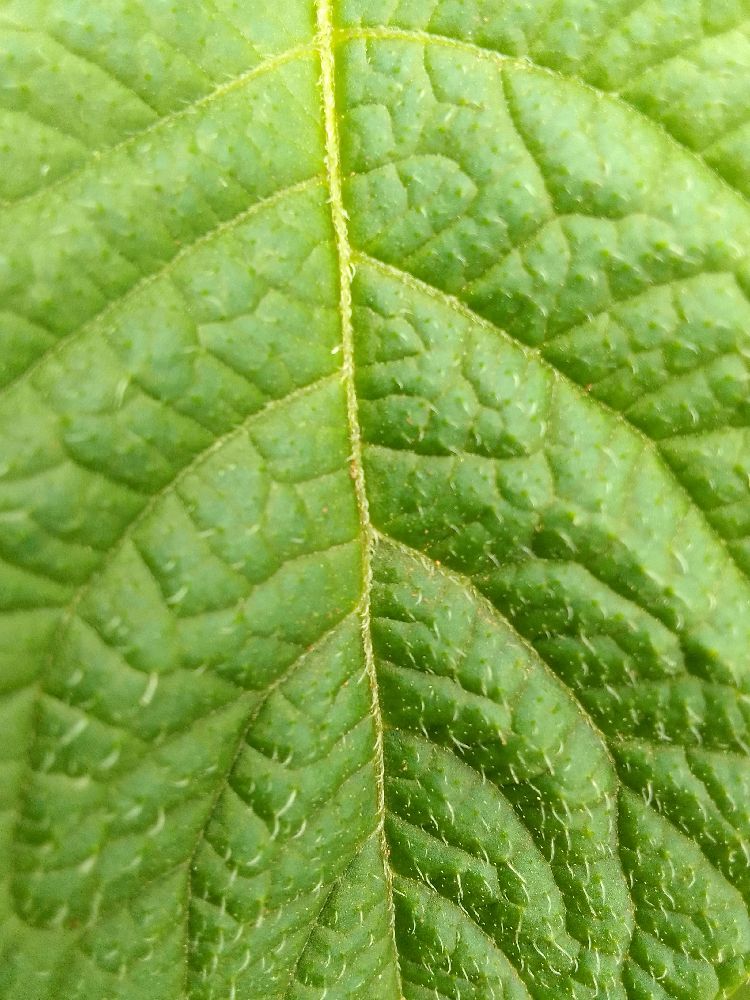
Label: Healthy